SS Heraklion

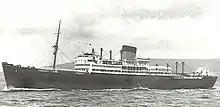
SS "Leicestershire".

SS "Heraklion" was built as SS "Leicestershire by Fairfield Shipbuilding and Engineering Company in Glasgow in 1949, for the Bibby Line to operate the route UK to Burma. It was chartered by the British India Line for some time to supplement its London to East Africa service. In 1964 it was sold to the Aegean Steam Navigation Co to operate as part of their Typaldos Lines, renamed SS "Heraklion.